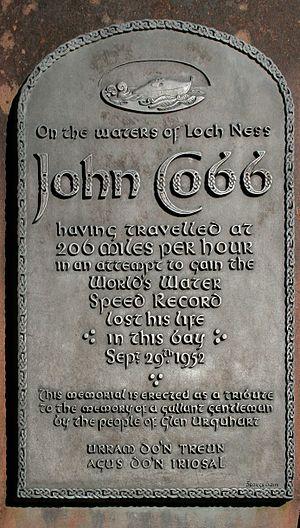
John Rhodes Cobb, né le 2 décembre 1899 à Esher où il résidait et mort le 29 septembre 1952 sur le loch Ness, est un pilote automobile britannique détenteur de plusieurs records de vitesse terrestre.